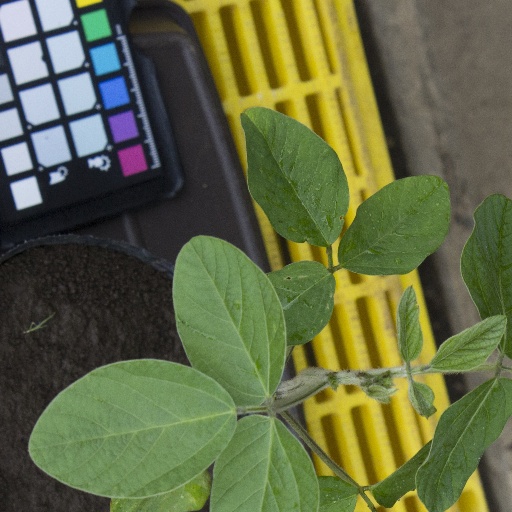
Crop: soybean